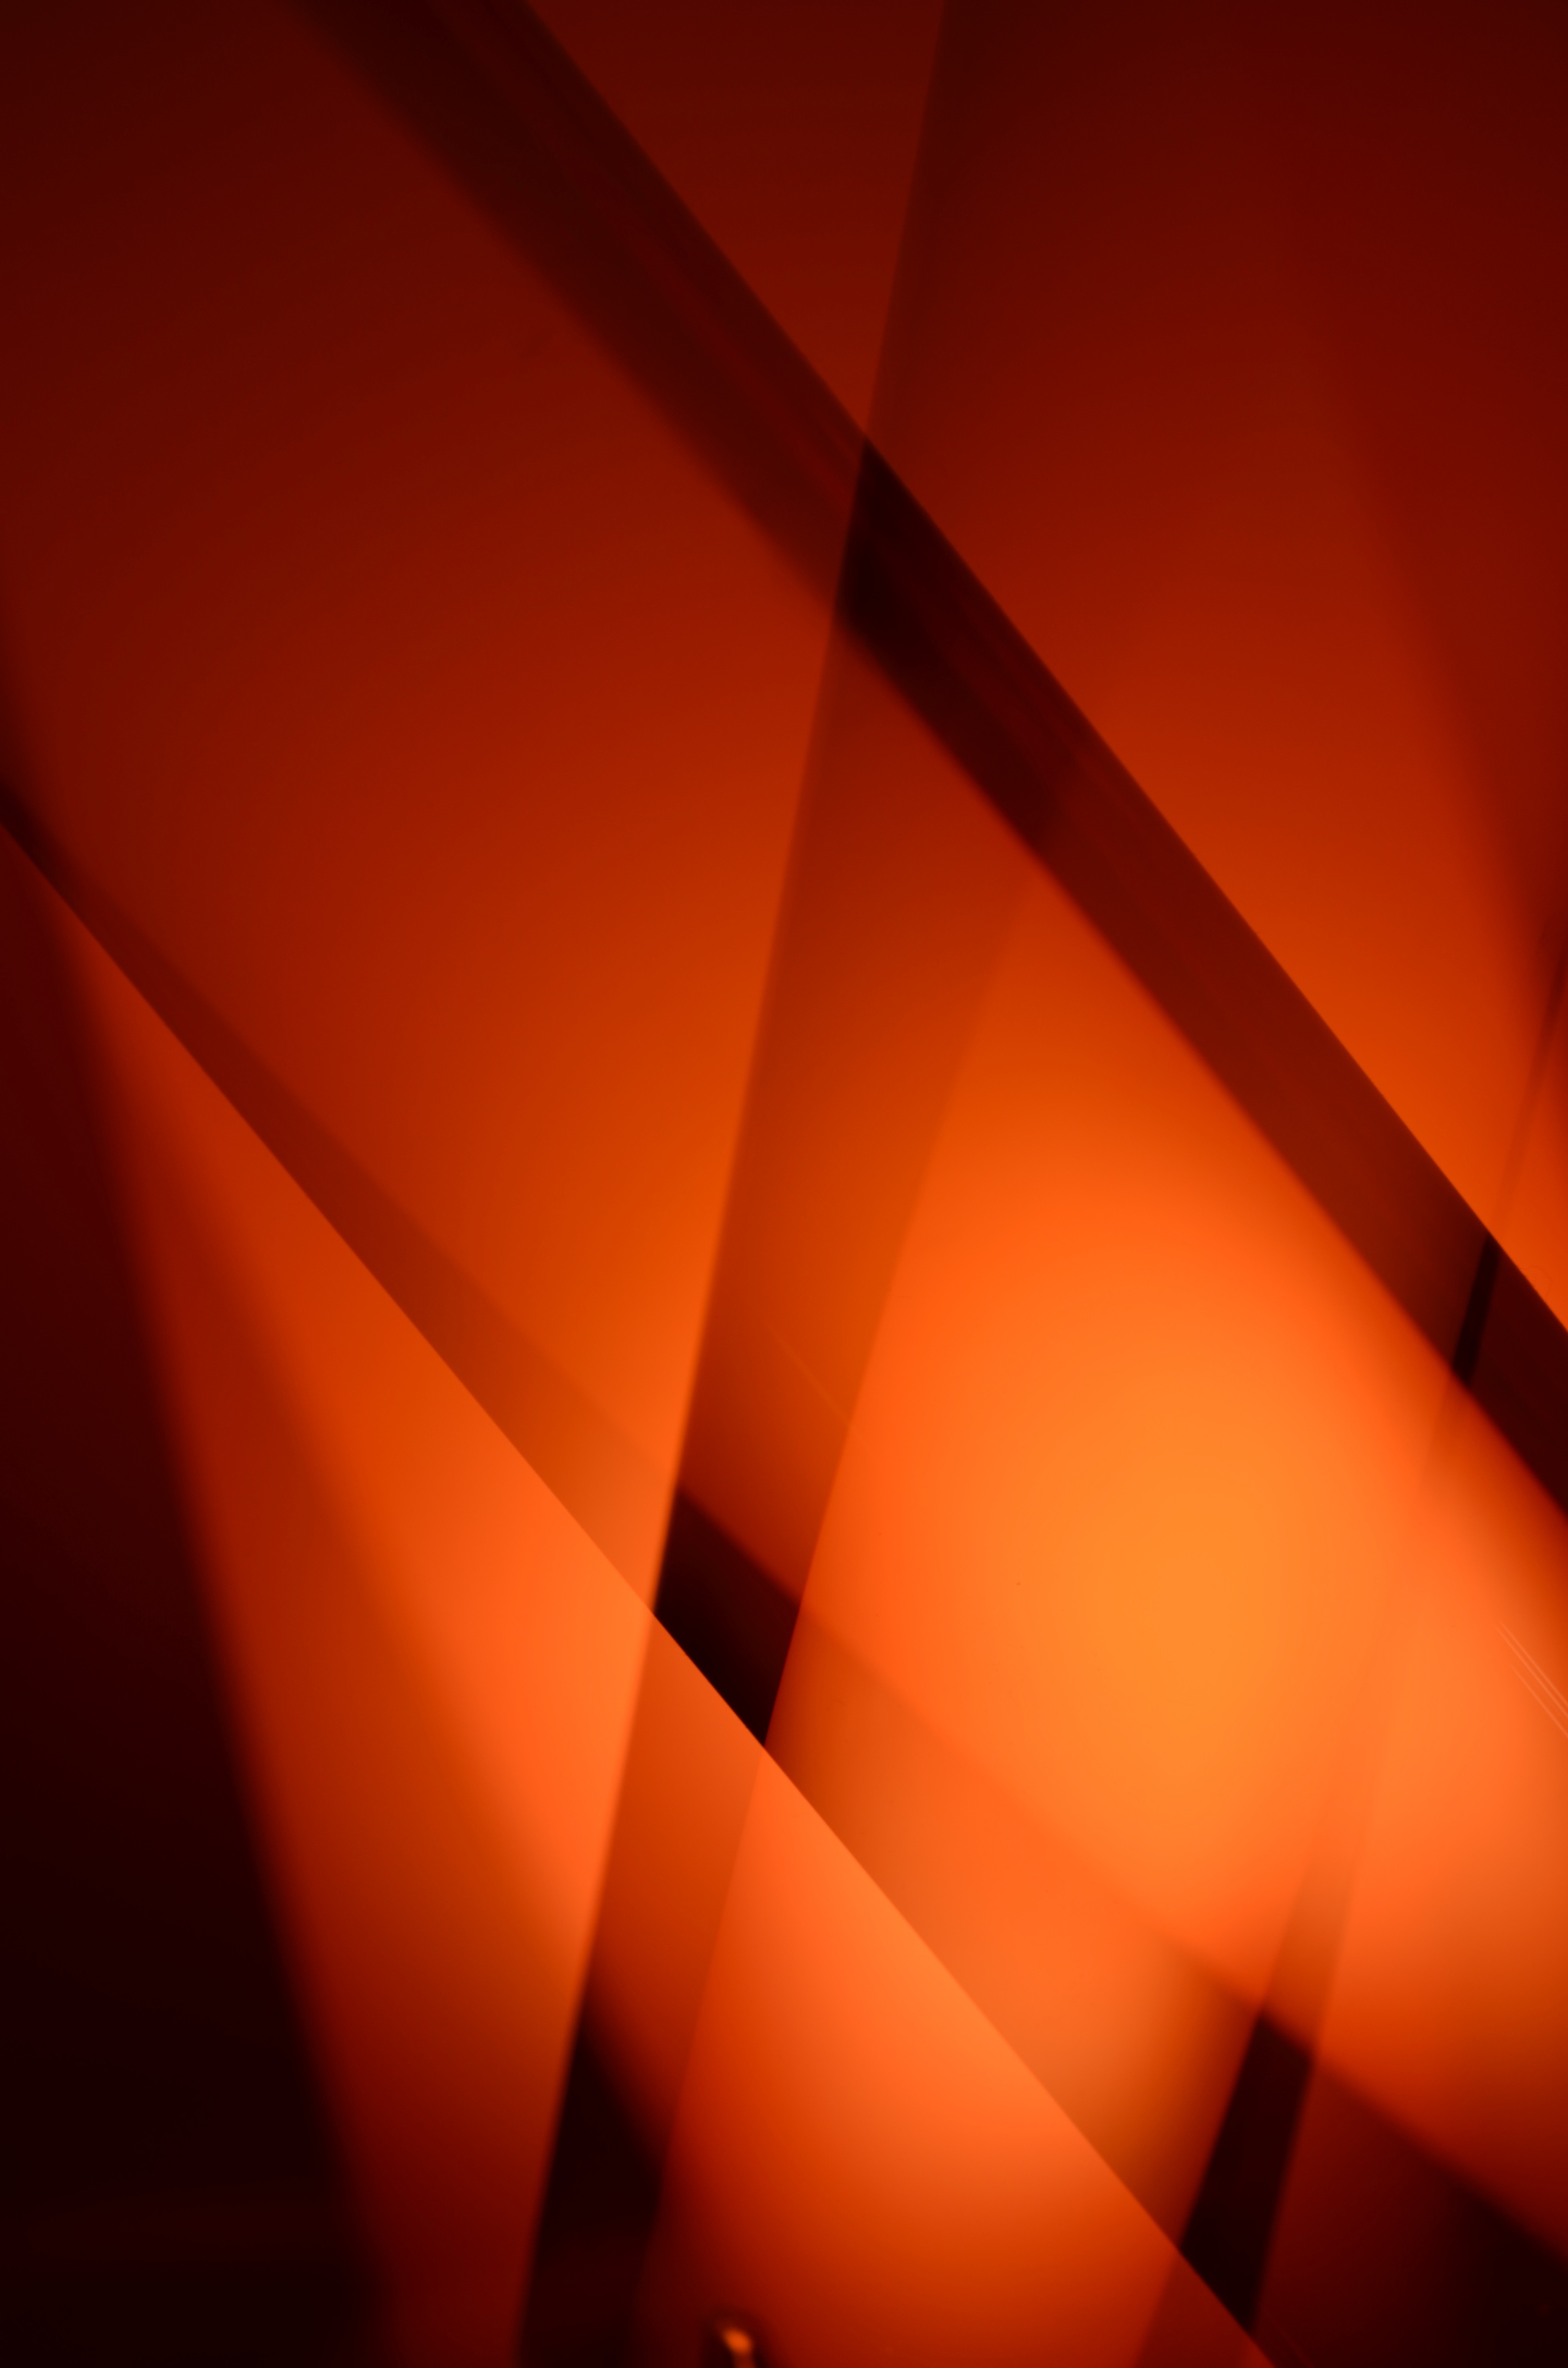
light, abstract, structure, sunlight, petal, orange, pattern, line, reflection, red, color, darkness, black, yellow, close, modern, circle, futuristic, arrangement, lines, background, design, triangle, symmetry, shape, form, macro photography, aesthetics, computer wallpaper